Doo Town

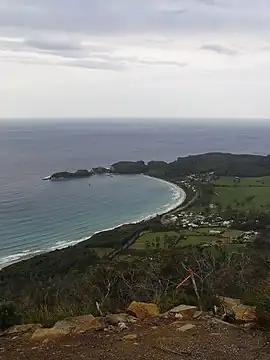
Doo Town on Pirates Bay

Doo Town is a Tasmanian holiday village within the locality of Eaglehawk Neck, near Port Arthur, where the house names contain “doo”.